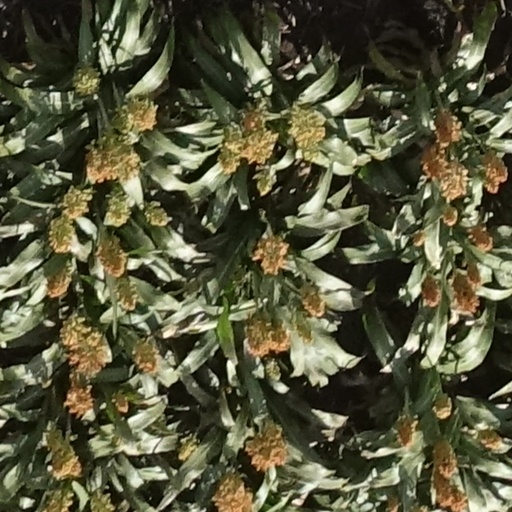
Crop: sorghum